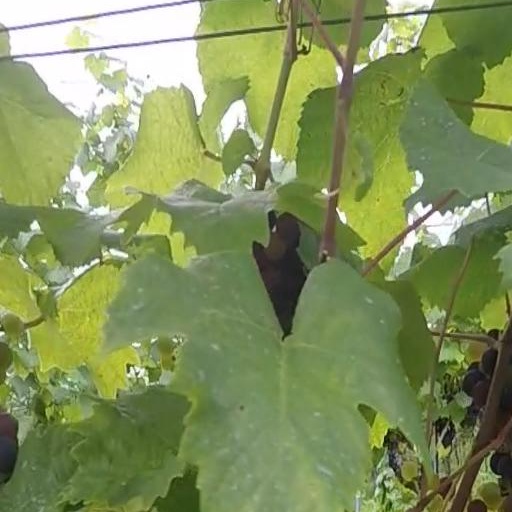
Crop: grape